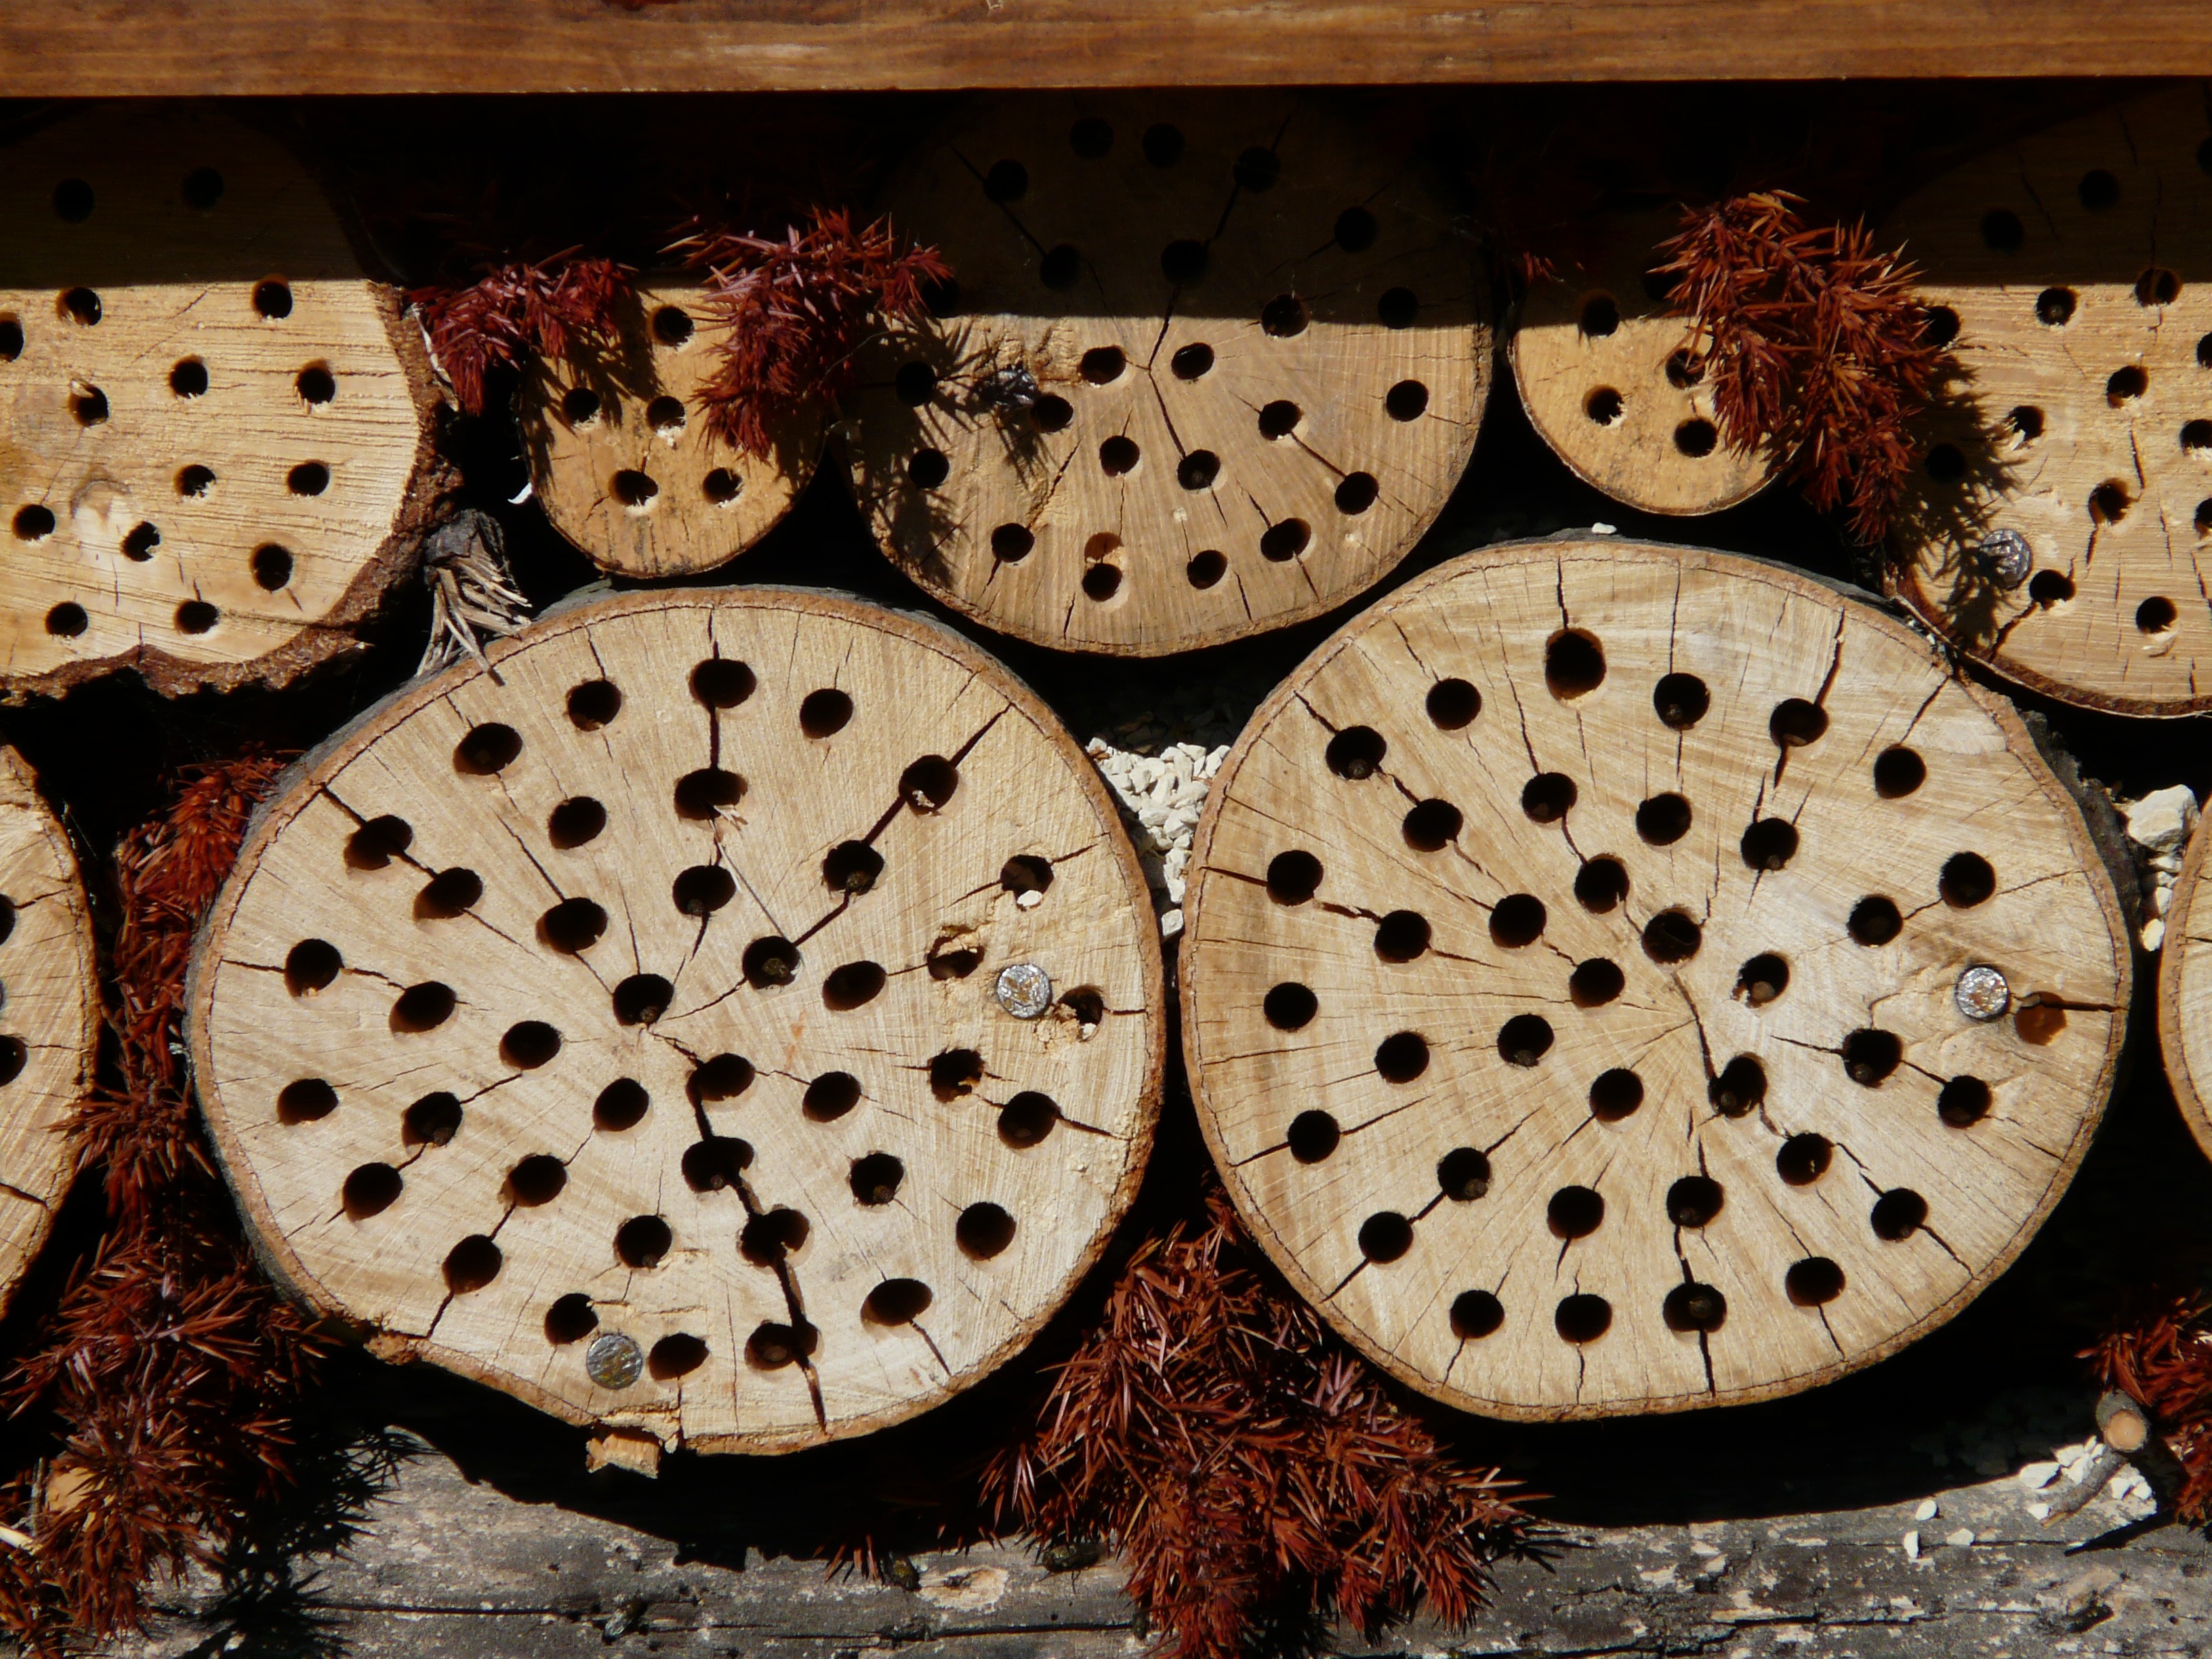
leaf, flower, pattern, food, produce, insect, design, insect house, insect asylum, drill holes, insect box, insect hotel, nesting help, insect protection measures, tree grates, permaculture, hibernation help, near natural, nurschutz, school biology, wild bee box